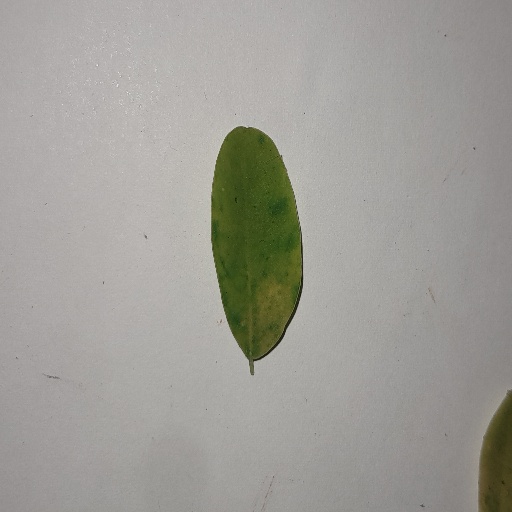
Species: Sojina
Leaf condition: Yellow Leaf